Arabian Prince

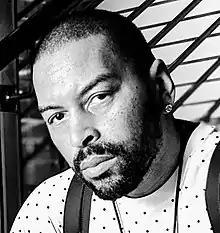
Arabian Prince in 2018

Kim Renard Nazel (born June 17, 1965), better known by his stage names Arabian Prince or Professor X, is an American rapper and record producer. He was a founding member of N.W.A and contributed to several tracks from "N.W.A. and the Posse" (1987) and their debut studio album "Straight Outta Compton" (1989), the latter of which was released shortly after he left the group.